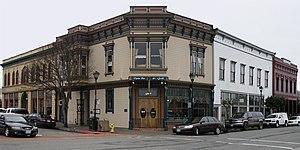
Ceci est la liste des lieux historiques inscrits sur le registre national dans le comté de Humboldt en Californie.